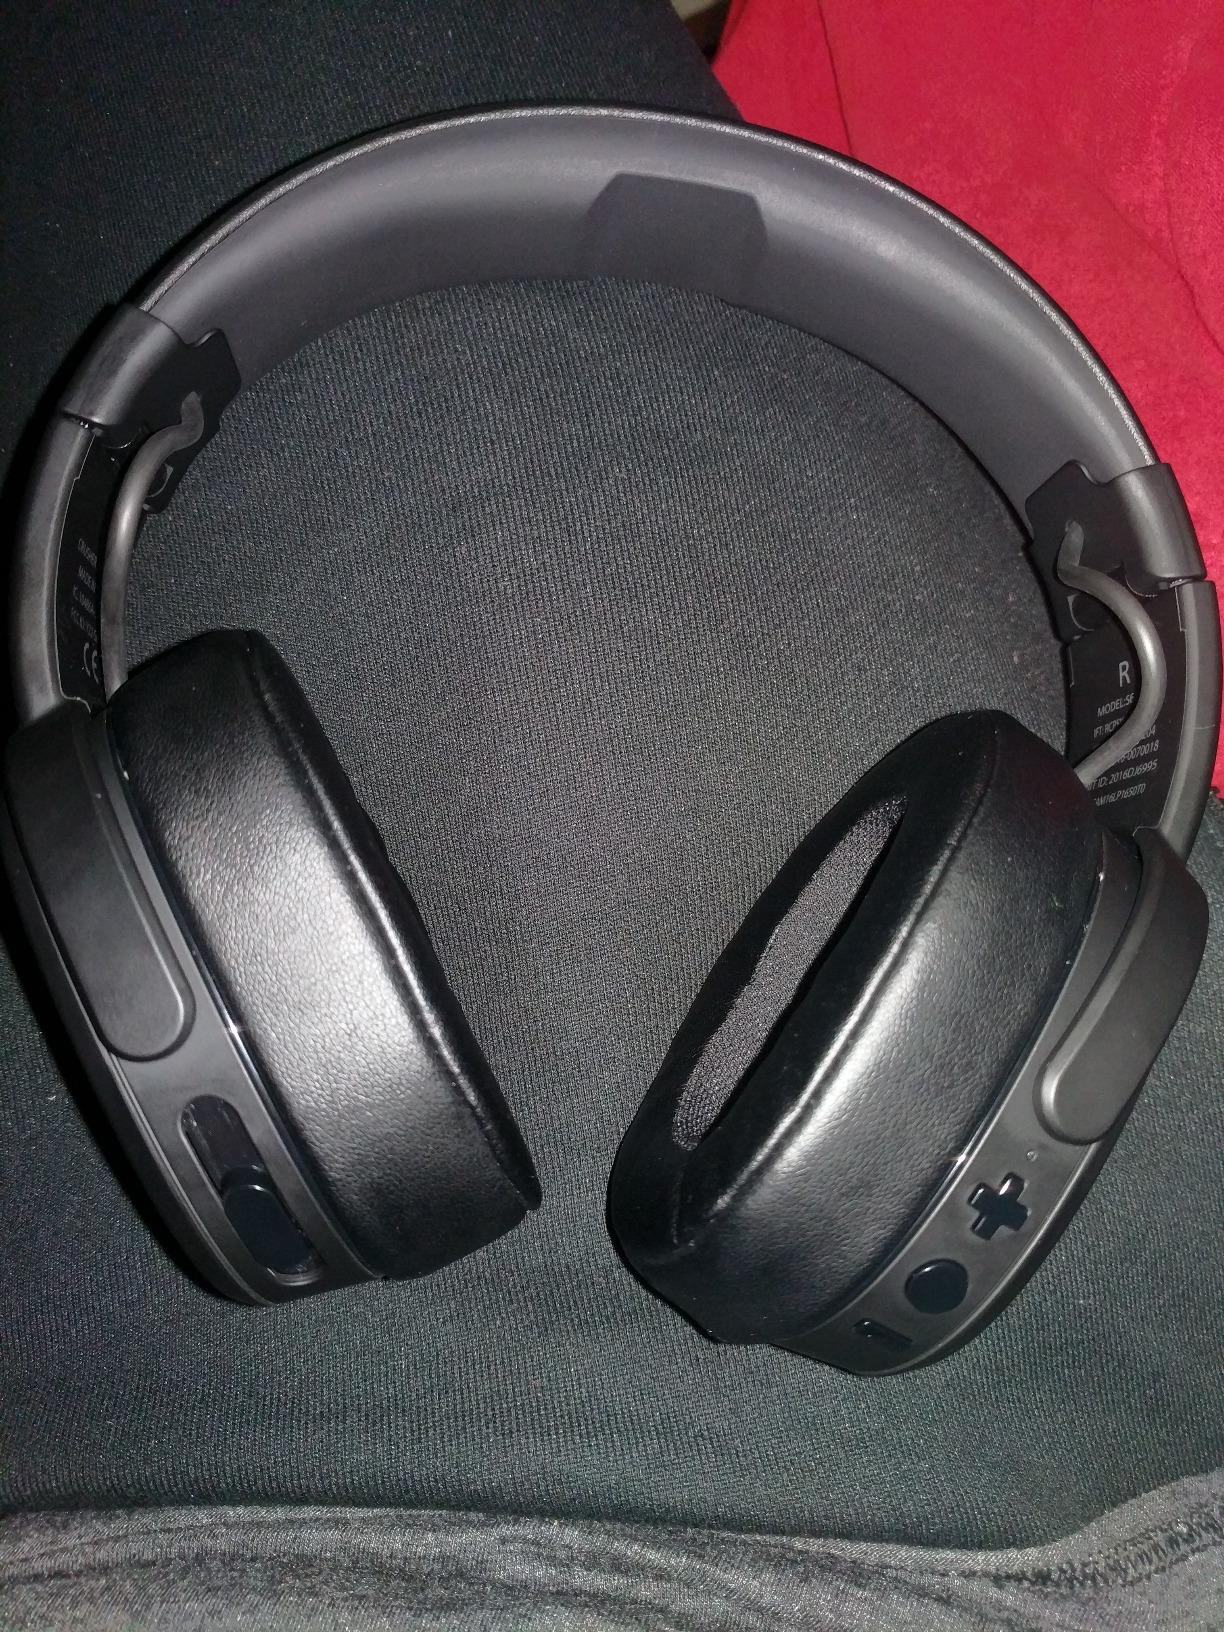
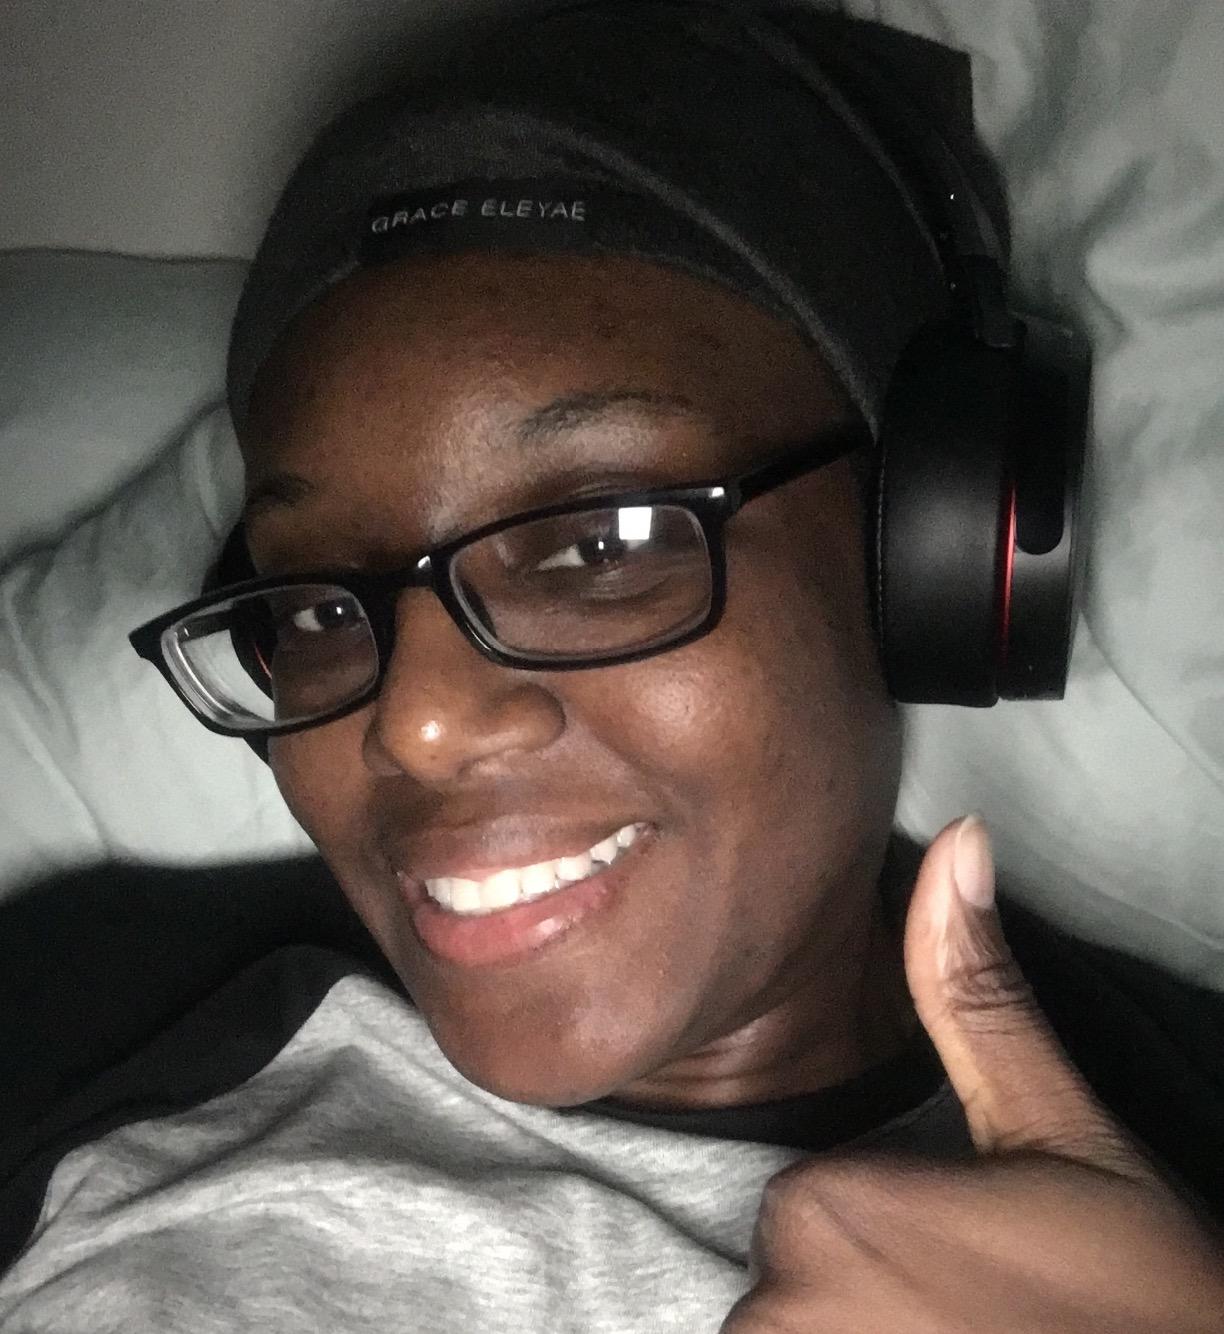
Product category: headphones
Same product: no